8 to Abolition

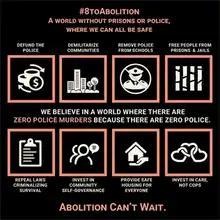
Material from May 2020

8 to Abolition is a police and prison abolition resource created during the Black Lives Matter protests of 2020 following the murder of George Floyd.